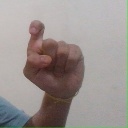
अक्षर: इ